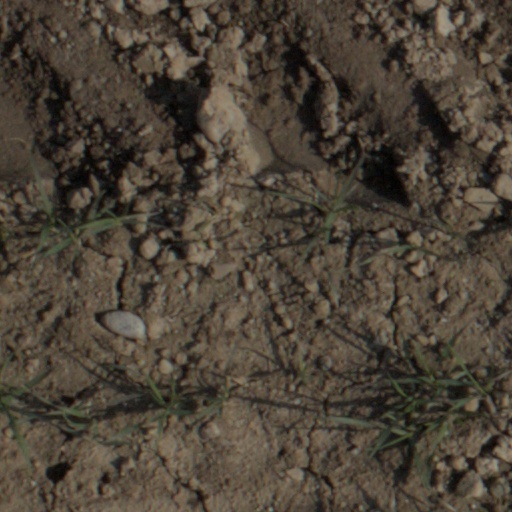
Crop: wheat